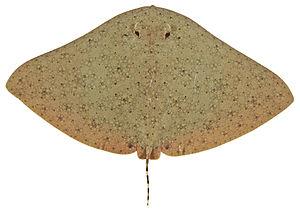
Gymnura est un genre de raies de la famille des Gymnuridae. Elles sont parfois appelées « raies-papillons ».